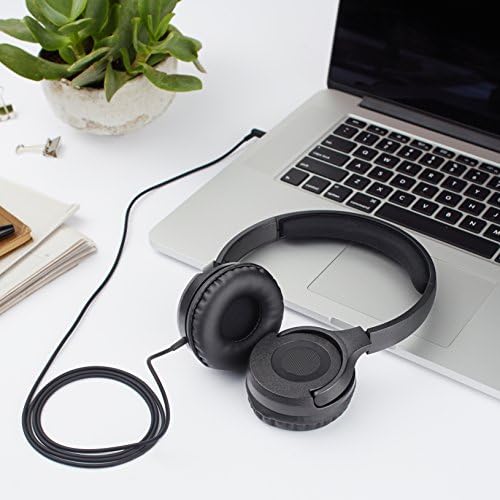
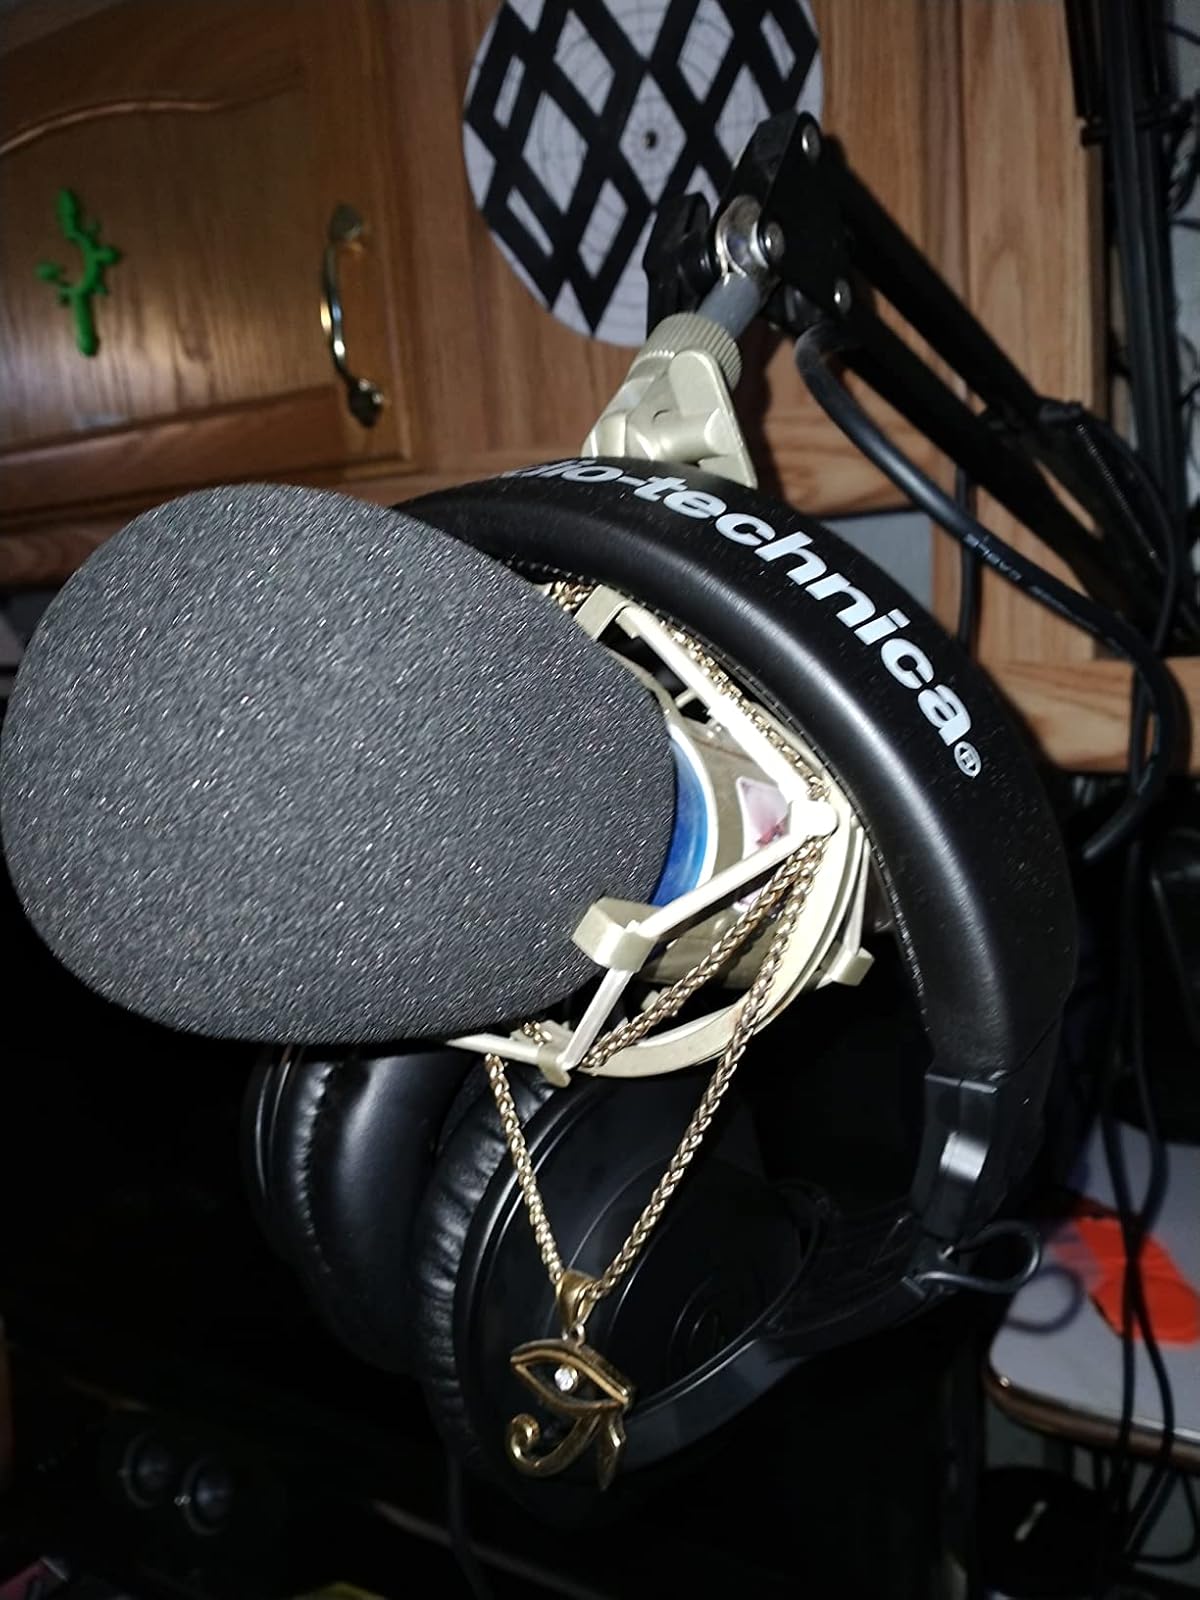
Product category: headphones
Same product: no